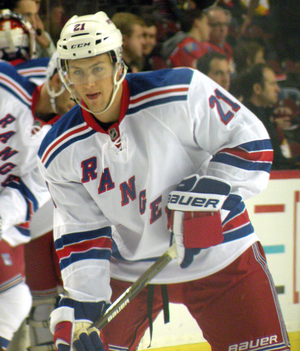
Les séries éliminatoires de la Coupe Stanley 2015 sont la partie finale de la saison de hockey sur glace de la Ligue nationale de hockey et font suite à la saison régulière 2014-2015. Les premiers matchs ont lieu le 15 avril 2015.
Derek Stepan est un joueur professionnel américain de hockey sur glace.